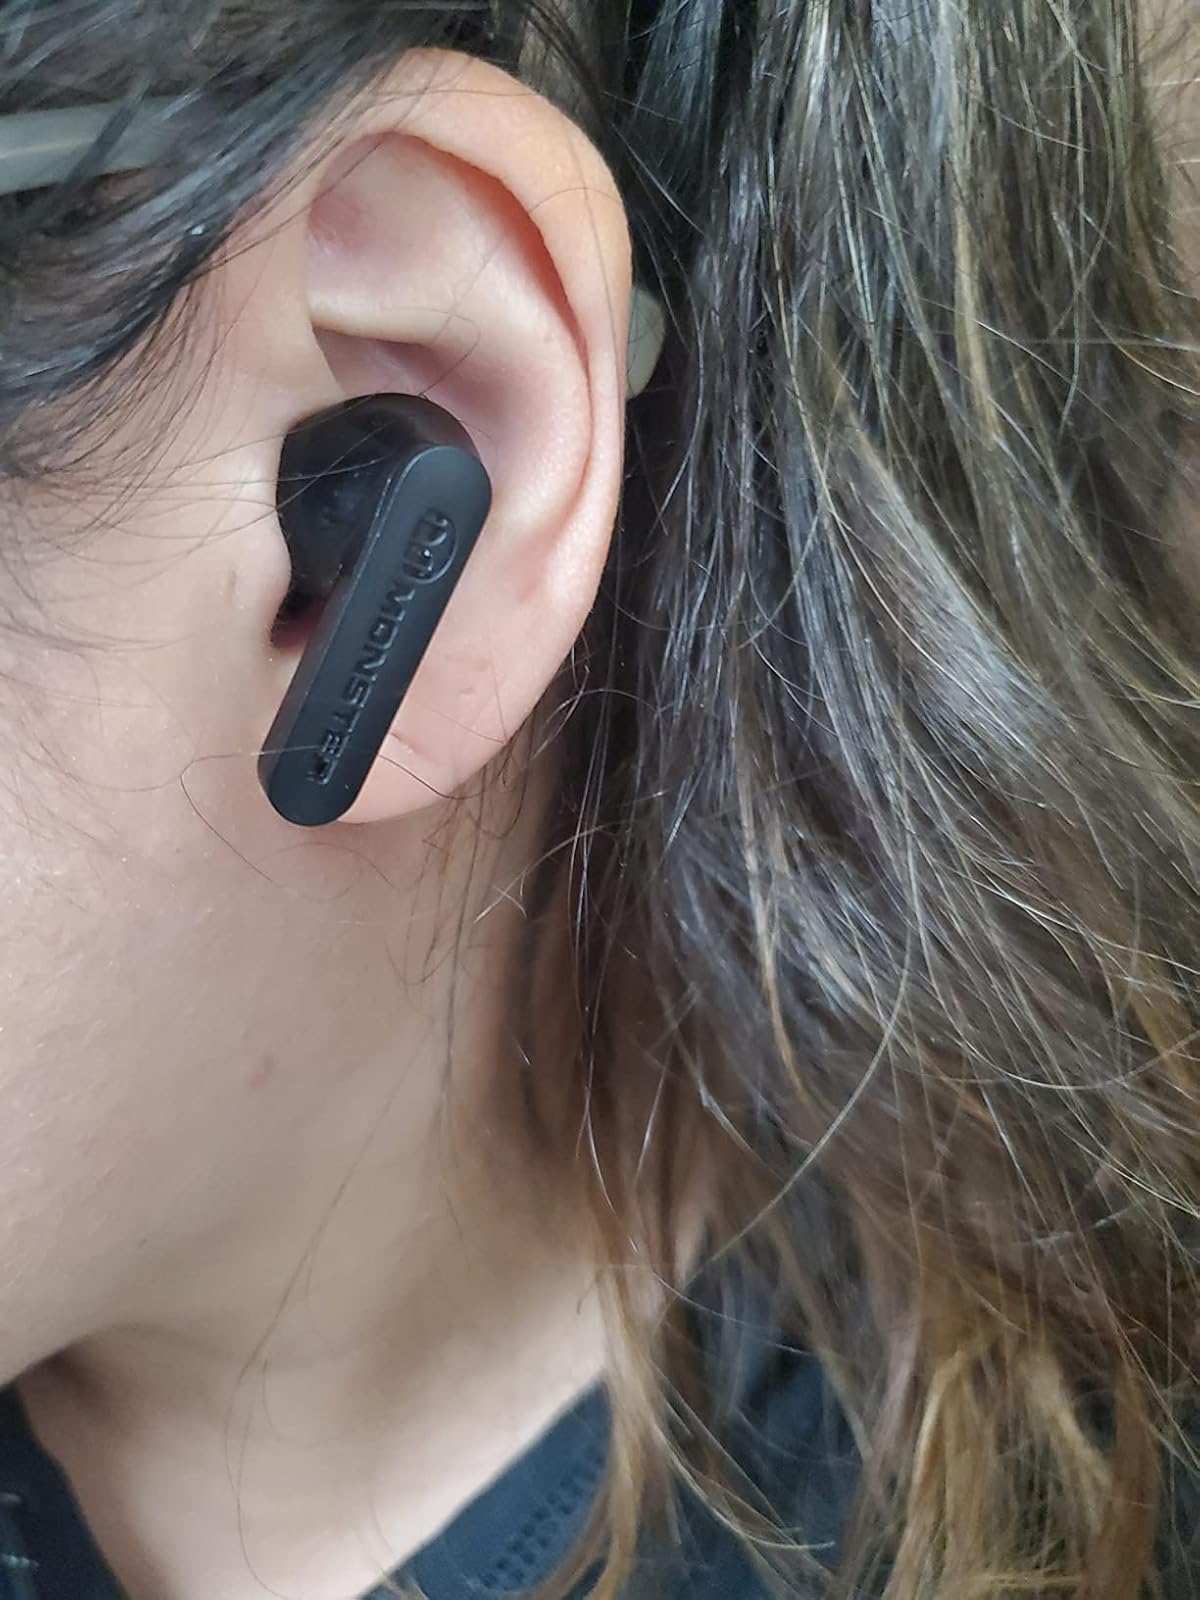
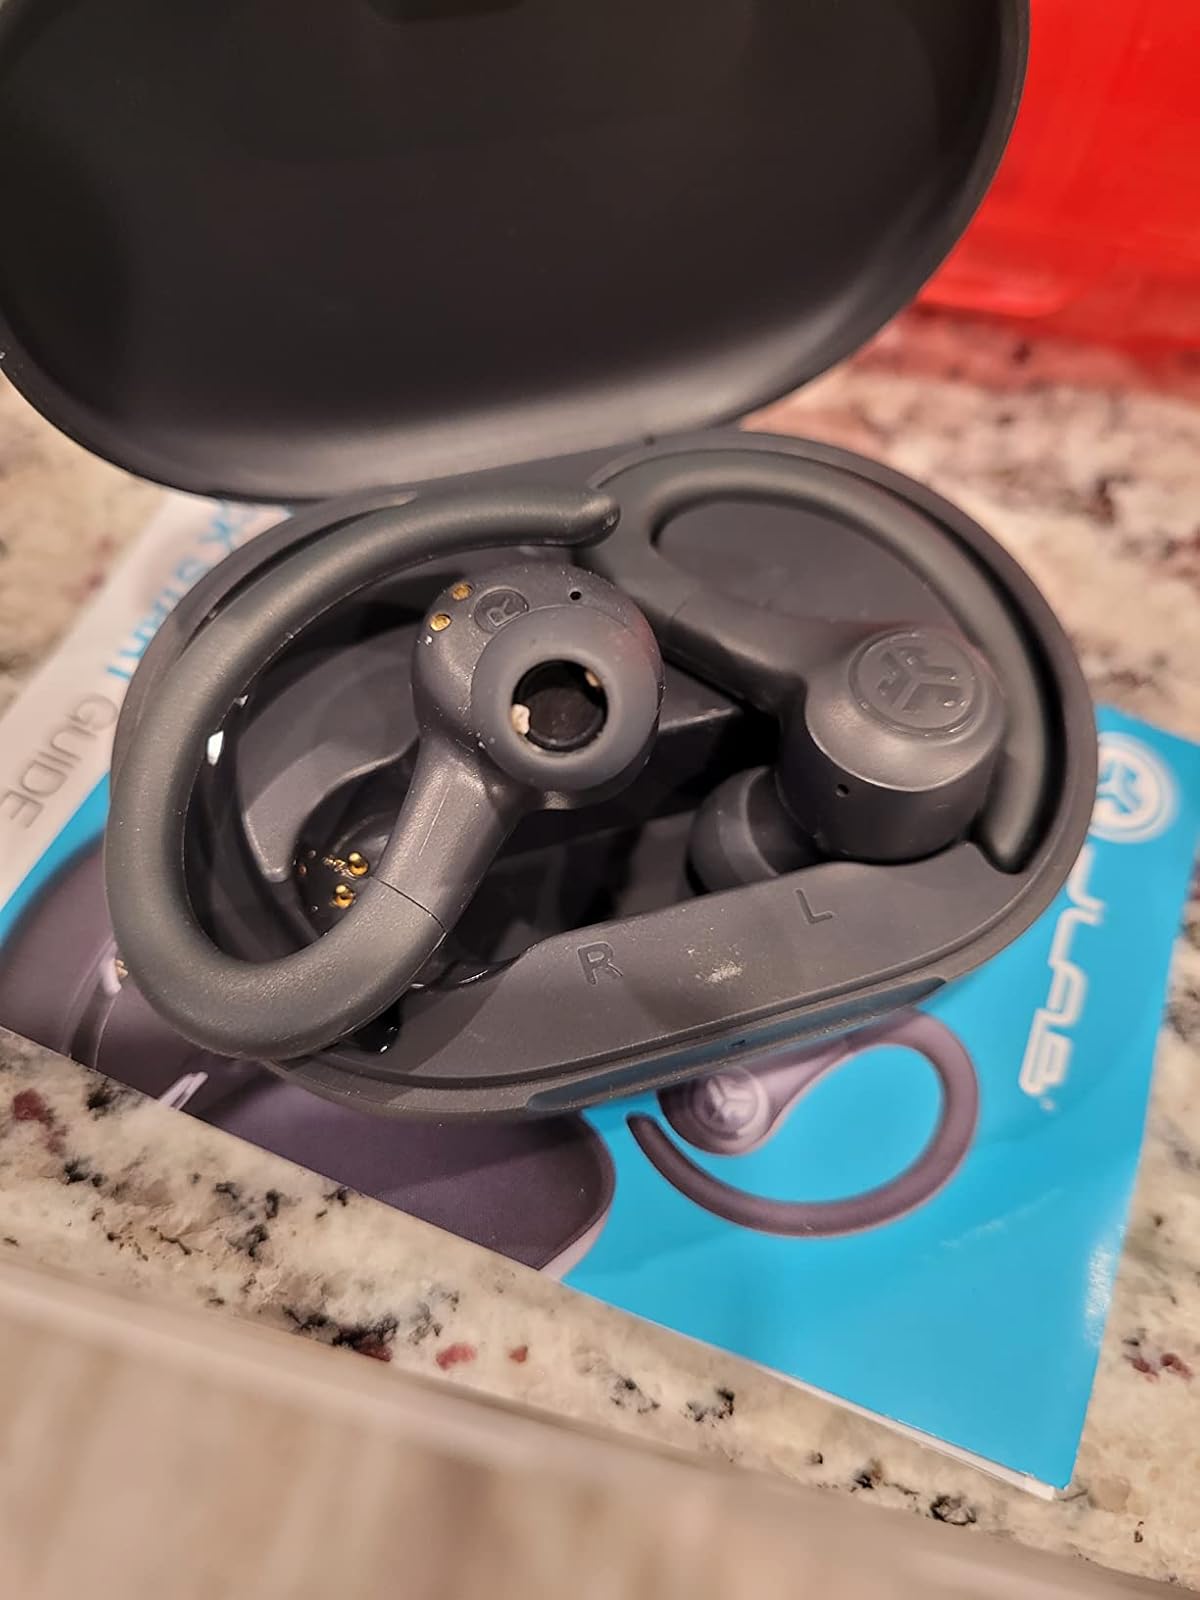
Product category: earbuds
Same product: no